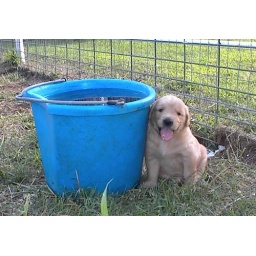
puppy near bowl